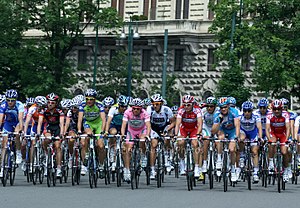
Cykelhjelm
Hovedfeltet på 9. etape af Giro d'Italia 2009.
En cykelhjelm er en hjelm, der er produceret til at beskytte hovedet på en cyklist.